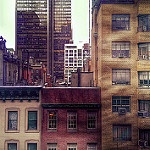
Label: buildings